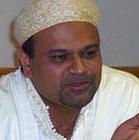
Age: 35